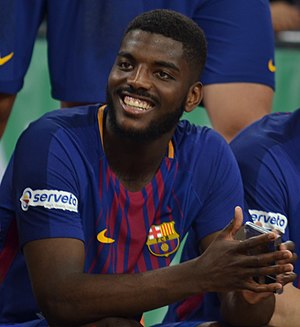
Dika Mem
Mem i 2018
Dika Mem er en fransk håndboldspiller, som spiller i FC Barcelona Lassa og for Frankrigs herrehåndboldlandshold.